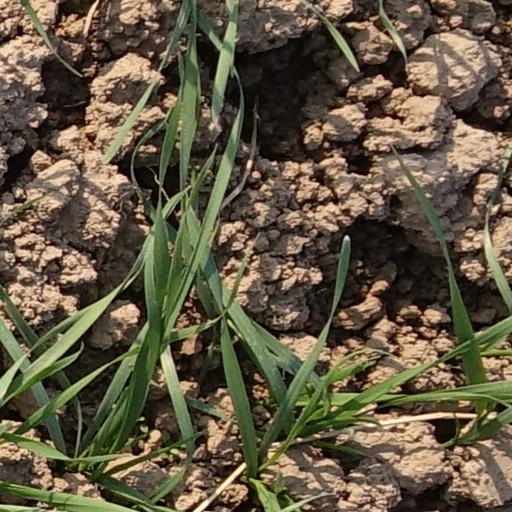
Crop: wheat